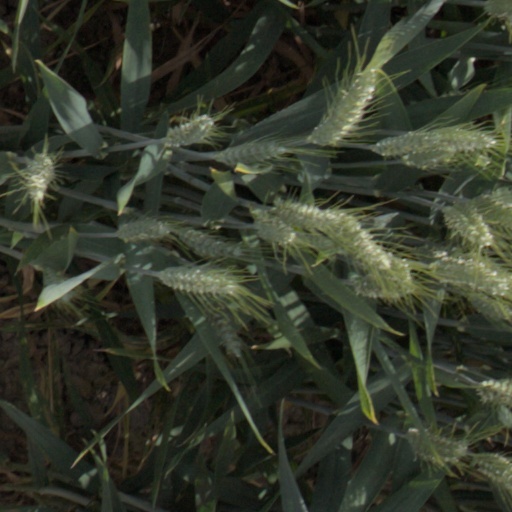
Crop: wheat